Dell Fluid File System

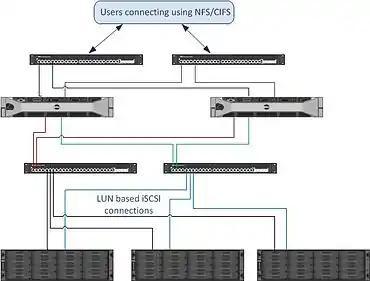
Top to bottom: Users connect via the "front-end" to NAS appliances running FluidFS, which connect through "back-end" switches to disk arrays.

Dell Fluid File System, or FluidFS, is a shared-disk filesystem made by Dell that provides distributed file systems to clients. Customers buy an appliance: a combination of purpose-built network-attached storage (NAS) controllers with integrated primary and backup power supplies (i.e., the appliance) attached to block level storage via the iSCSI or Fiber Channel protocol. A single Dell FluidFS appliance consists of two controllers operating in concert (i.e., active/active) connecting to the back-end storage area network (SAN). Depending on the storage capacity requirements and user preference, FluidFS version 4 NAS appliances can be used with Compellent or EqualLogic SAN arrays. The EqualLogic FS7600 and FS7610 connect to the client network and to Dell's EqualLogic arrays with either 1 Gbit/s (FS7600) or 10 Gbit/s (FS7610) iSCSI protocol. For Compellent, FluidFS is available with either 1 Gbit/s or 10 Gbit/s iSCSI connectivity to the client network and connection to the backend Compellent SAN can be either 8 Gbit/s Fibre Channel or 10 Gbit/s iSCSI.